Saint-Symphorien-le-Valois

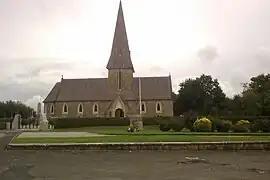
The church of the village

Saint-Symphorien-le-Valois is a former commune in the Manche department in Normandy in north-western France. On 1 January 2016, it was merged into the new commune of La Haye. Its population was 813 in 2022.